Thomas Merton

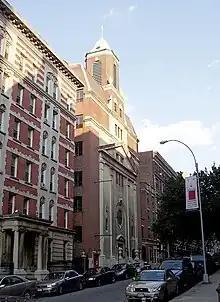
Corpus Christi Church, W. 121st St.

In January 1938, Merton graduated from Columbia with a B.A. in English. In June, his friend Seymour Freedgood arranged a meeting with Mahanambrata Brahmachari, a Hindu monk visiting New York from the University of Chicago. Merton was impressed by him. While Merton expected Brahmachari to recommend Hinduism, instead he advised Merton to reconnect with Christianity. He suggested Merton read the "Confessions" of Augustine and "The Imitation of Christ". Merton read them both. In August 1938, he attended Mass at Corpus Christi Church, located near the Columbia campus. He began to read more extensively in Catholicism.